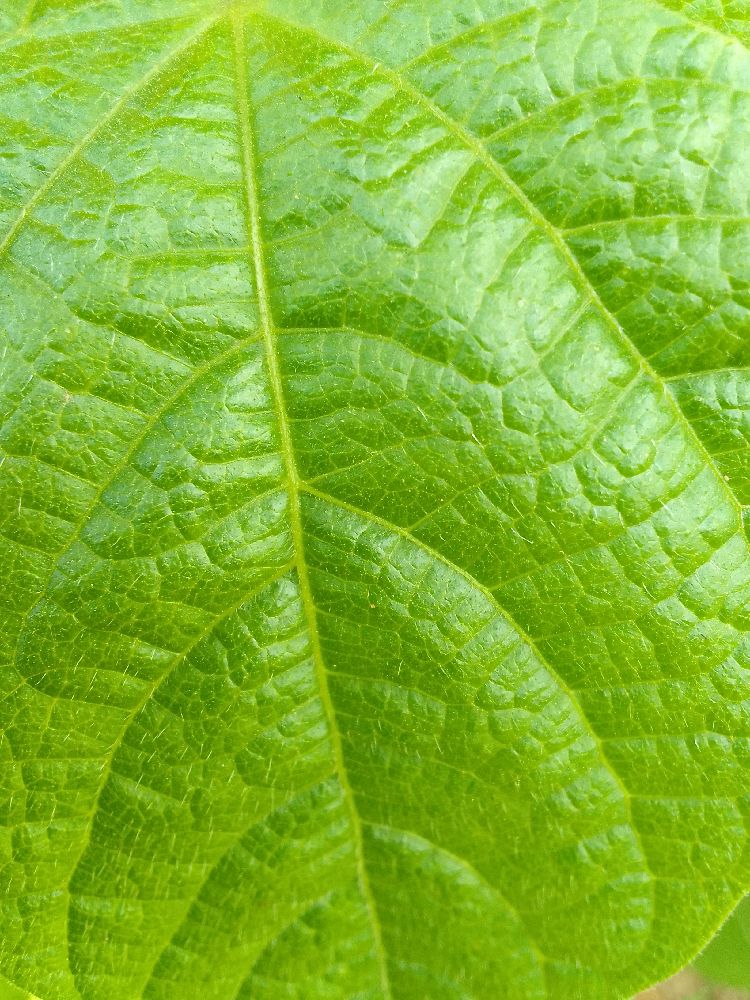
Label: healthy